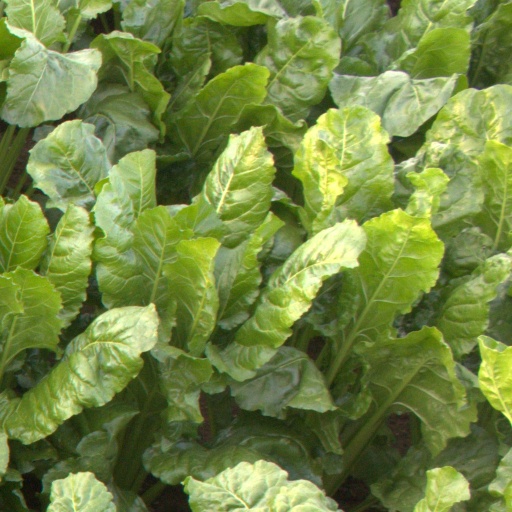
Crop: sugar beet